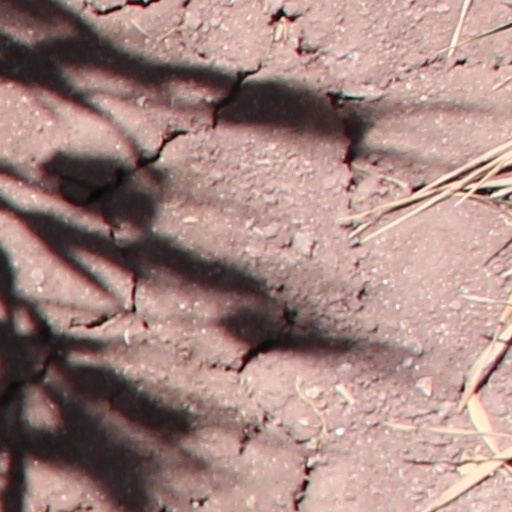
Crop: wheat